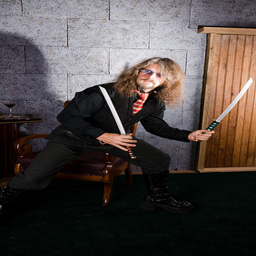
a person wearing black holding two knives
A man with two swords, one in each hand.
A man in a red and white striped tie holding two swords.
a man posing dramatically with a couple of short swords
A wanna be pirate lifts the swords for the adventure.